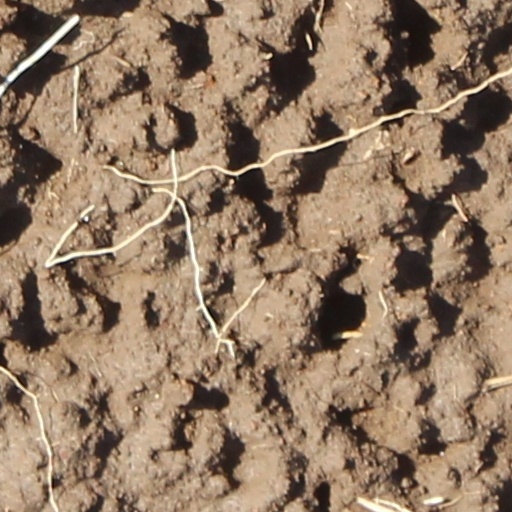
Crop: wheat